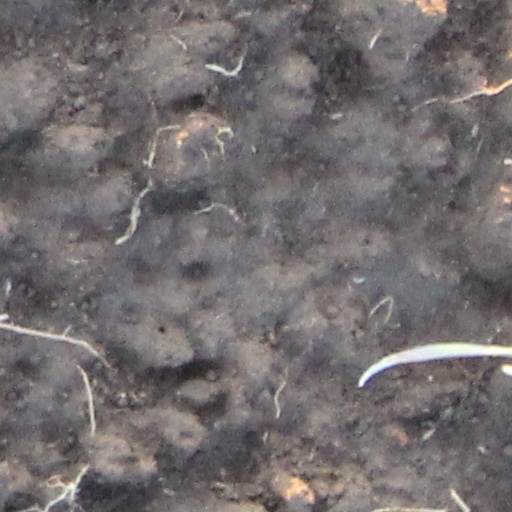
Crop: wheat